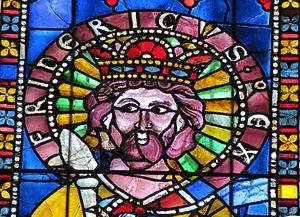
Alsace, Bas-Rhin, Cathédrale Notre-Dame de Strasbourg (PA00085015). Bas-côté nord, Verrière (1210-1270) ""Empereurs Saint-Empire"": Frédéric Barberousse de Hohenstaufen"
Dans son ouvrage L'Abbaye norbertine du Parc-le-Duc cité dans la bibliographie du présent article, J.E. Jansen nous présente l'étendue considérable des propriétés de l'abbaye de Parc avant la Révolution française. Il termine cette présentation en dressant une liste d'honneur des grands bienfaiteurs de l'abbaye de Parc :
La décoction est une pratique funéraire médiévale qui consistait à faire bouillir le corps d'un défunt, après l'avoir éviscéré. Elle permettait de séparer les différentes parties du corps et faciliter le transport des reliques. La décoction est d'abord réservée aux grands personnages dès le XIIᵉ siècle, puis se diffuse dans la Chrétienté au XIIIᵉ siècle. Elle est condamnée par la bulle papale de Boniface VIII en 1299. Elle disparaît progressivement aux XIVᵉ siècle et XVᵉ siècle.